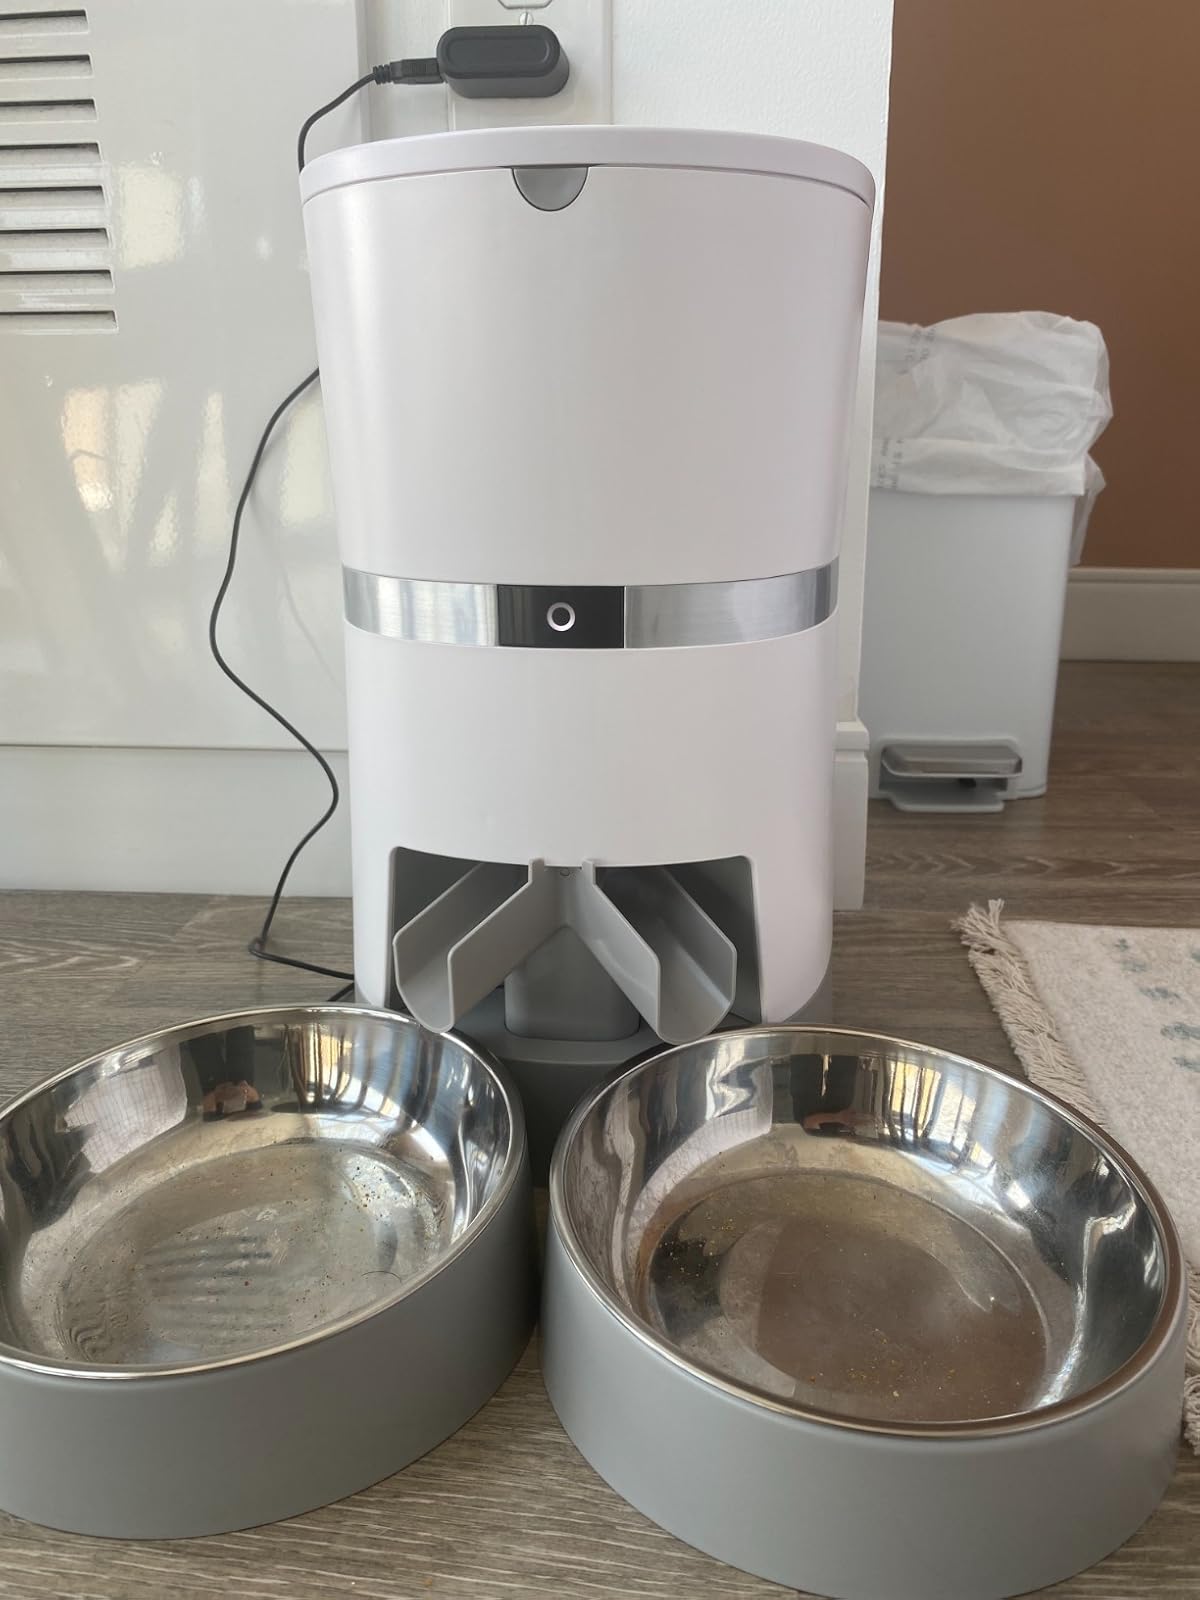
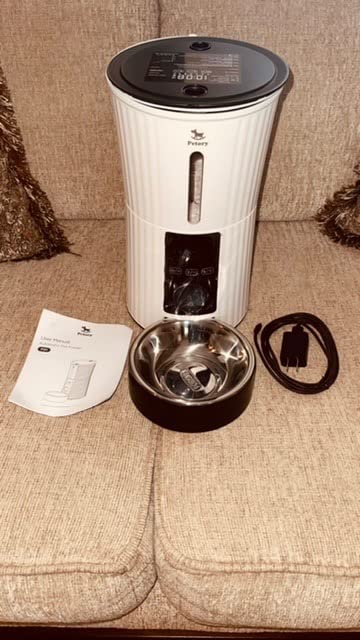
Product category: items_feeder
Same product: no